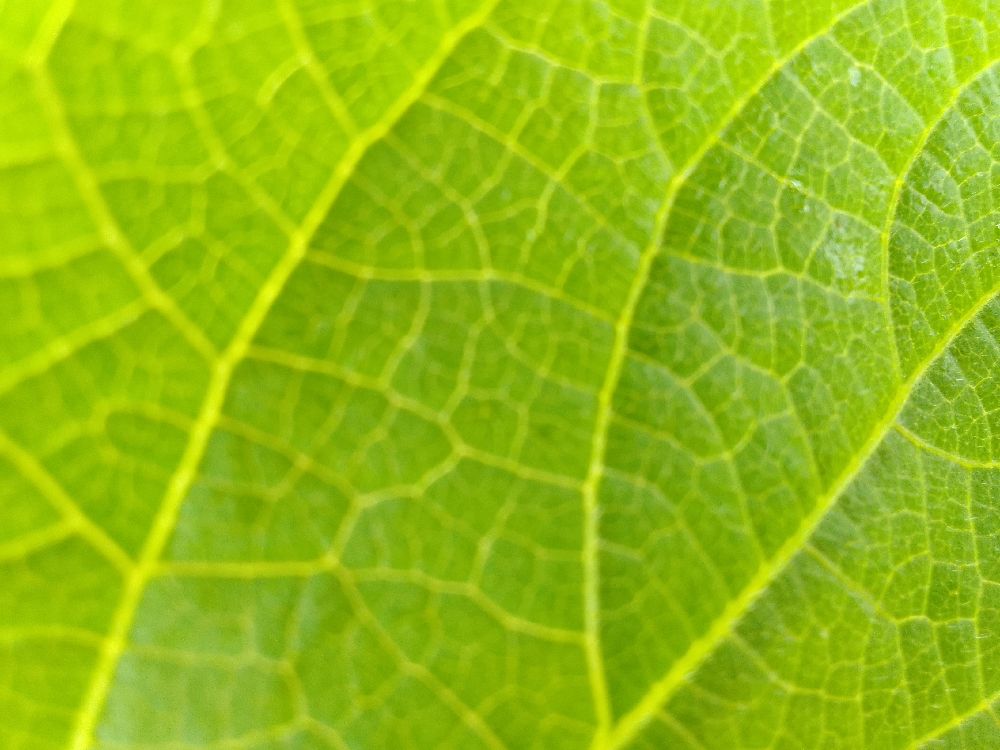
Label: healthy